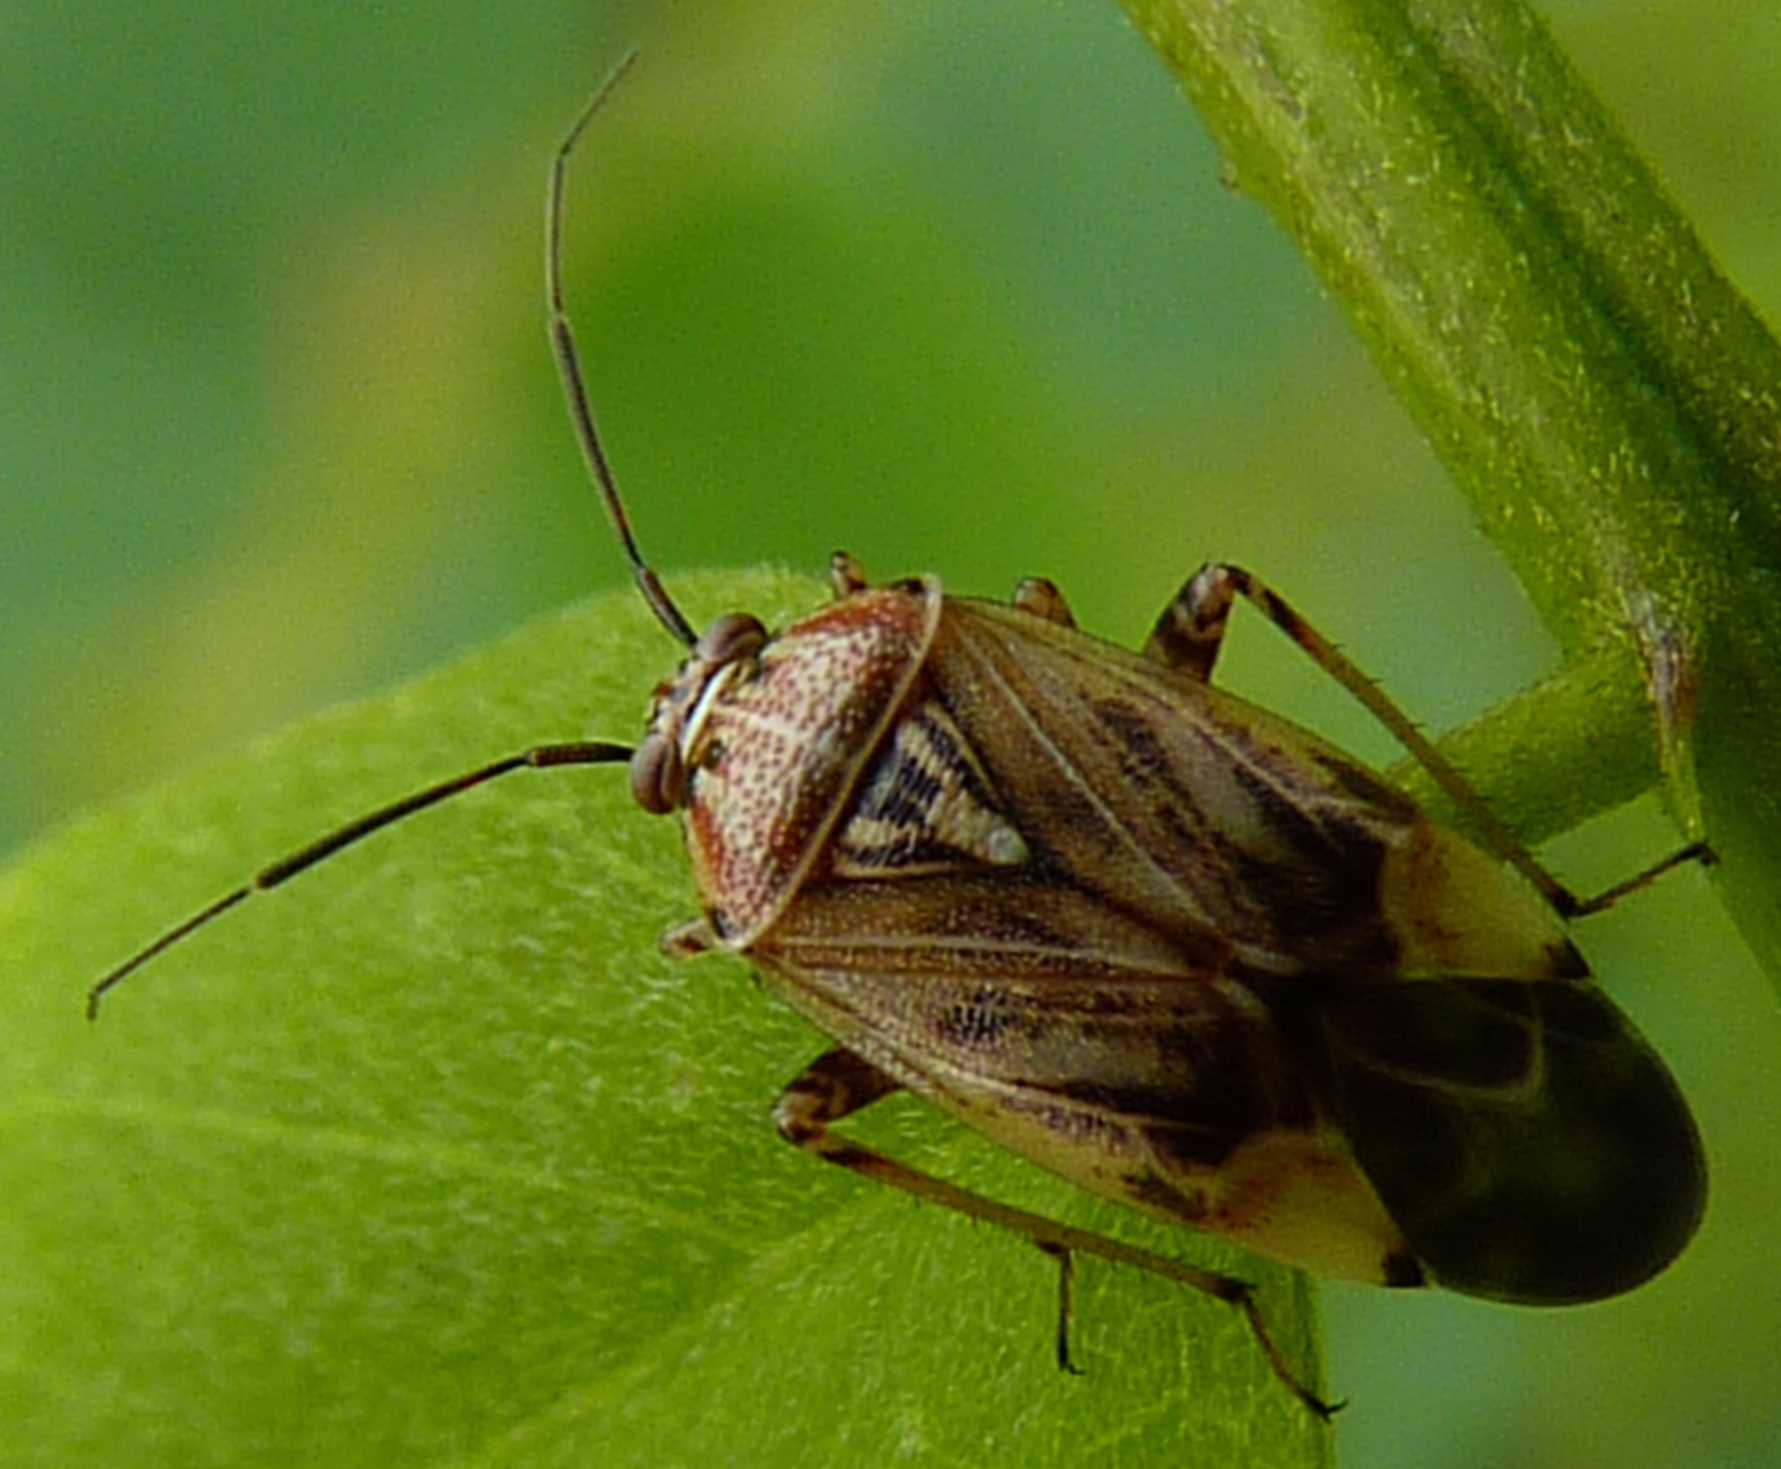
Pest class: lygus_bug